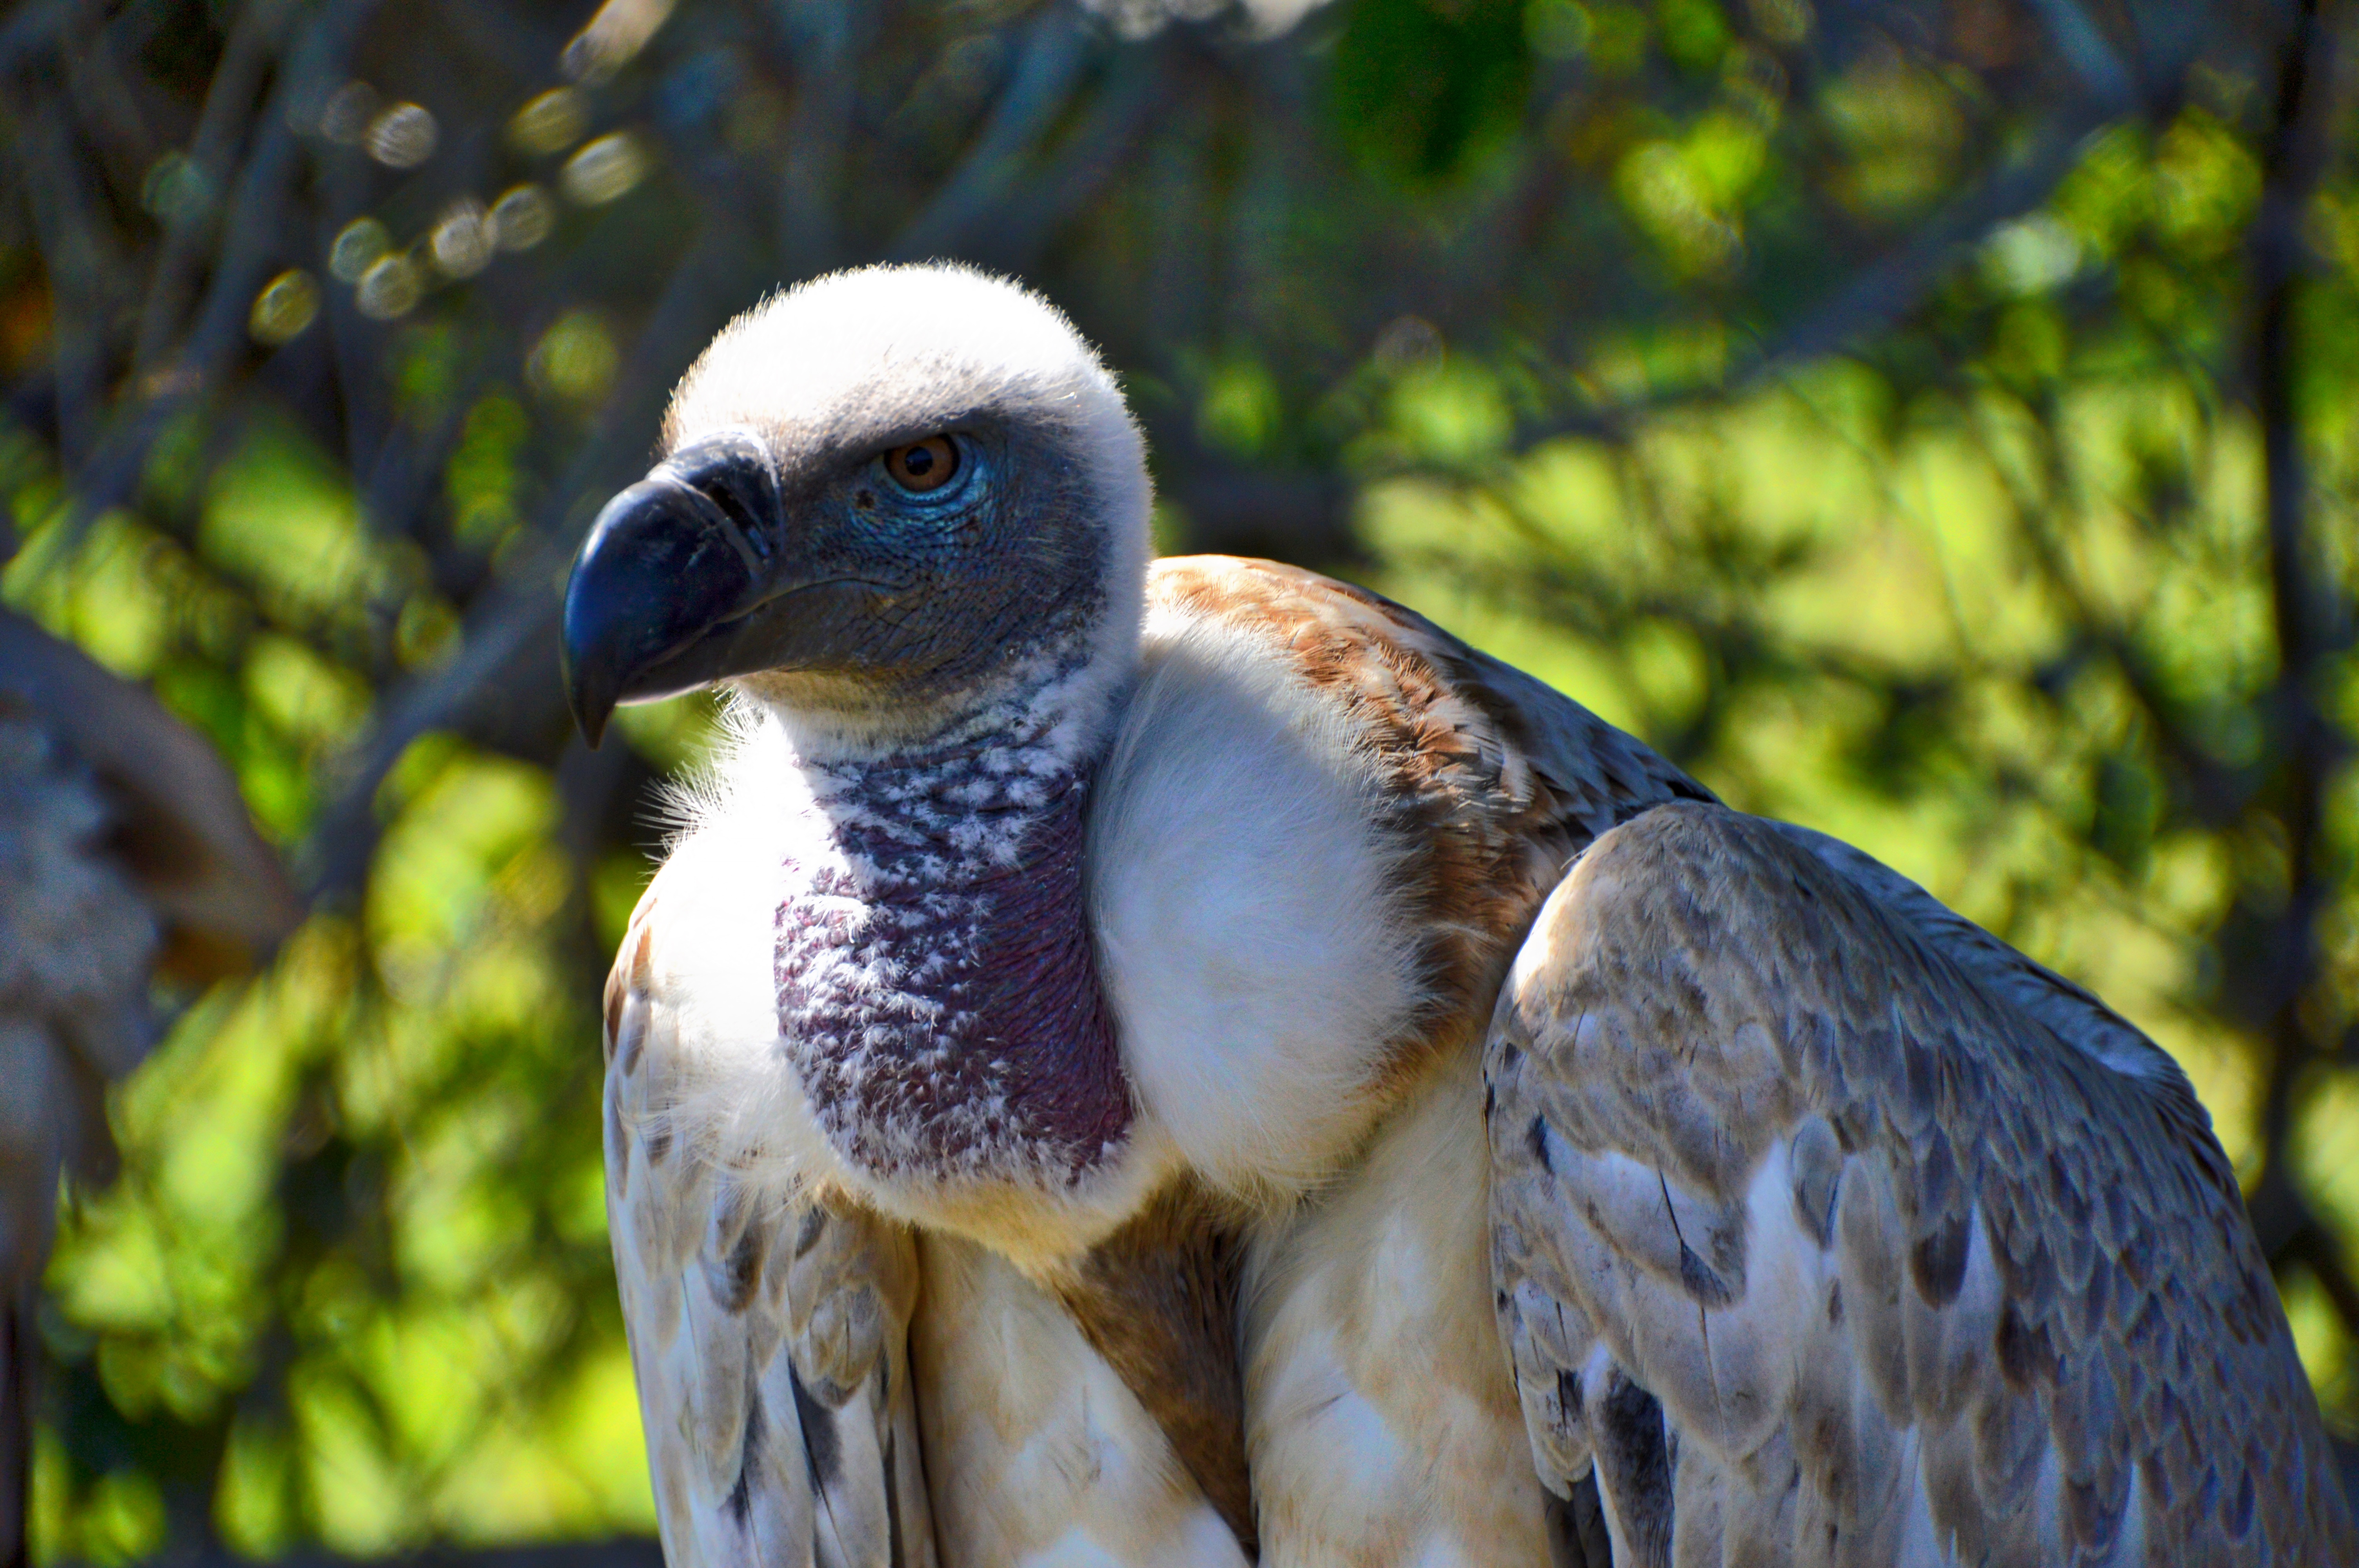
nature, bird, wildlife, zoo, beak, hawk, fauna, close up, vertebrate, falcon